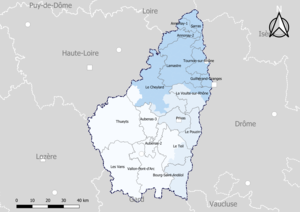
Carte du découpage cantonal du département de l’Ardèche, avec en surimpression les arrondissements (en nuances de bleu) - Carte arrêtée au 1er janvier 2019.
Le département de l'Ardèche compte 17 cantons depuis le redécoupage cantonal de 2014.